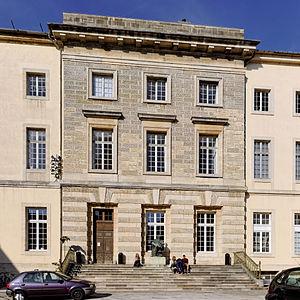
Palais abbatial Saint Bénigne, Actuelle École Nationale Supérieure d'Art de Dijon, (Côte d'Or, Bourgogne, France).
L'École nationale supérieure d'art de Dijon, anciennement l'École nationale des beaux-arts de Dijon, est un établissement public d’enseignement supérieur situé dans la commune de Dijon dans le département de la Côte-d'Or en région de Bourgogne-Franche-Comté
Dijon est une commune française, préfecture du département de la Côte-d'Or et chef-lieu de la région Bourgogne-Franche-Comté. Elle se situe entre le bassin parisien et le bassin rhodanien, sur l'axe Paris-Lyon-Méditerranée, à 310 kilomètres au sud-est de Paris et 190 kilomètres au nord de Lyon.
Cet article recense de manière non exhaustive les châteaux, maisons fortes, mottes castrales, situés dans le département français de la Côte-d'Or. Il est fait état des inscriptions et classements au titre des monuments historiques.